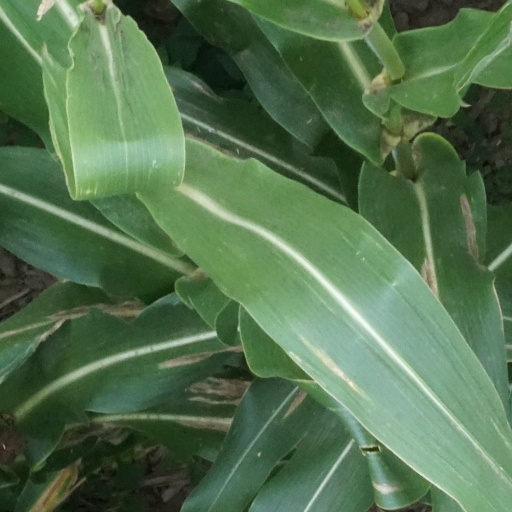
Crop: maize; corn